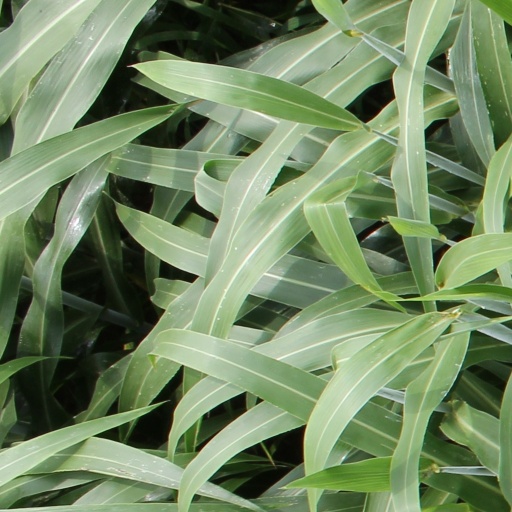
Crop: sorghum